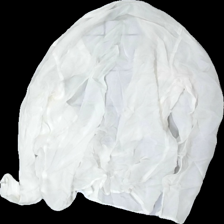
View: back
Type: Shirt
Category: Ladies
Brand: Gina Tricot
Colors: White
Material: 100% viscose
Cut: Regular
Size: 36
Season: All
Stains: Minor
Price range: 50-100
Recommended usage: Export
Comment: yellow wash